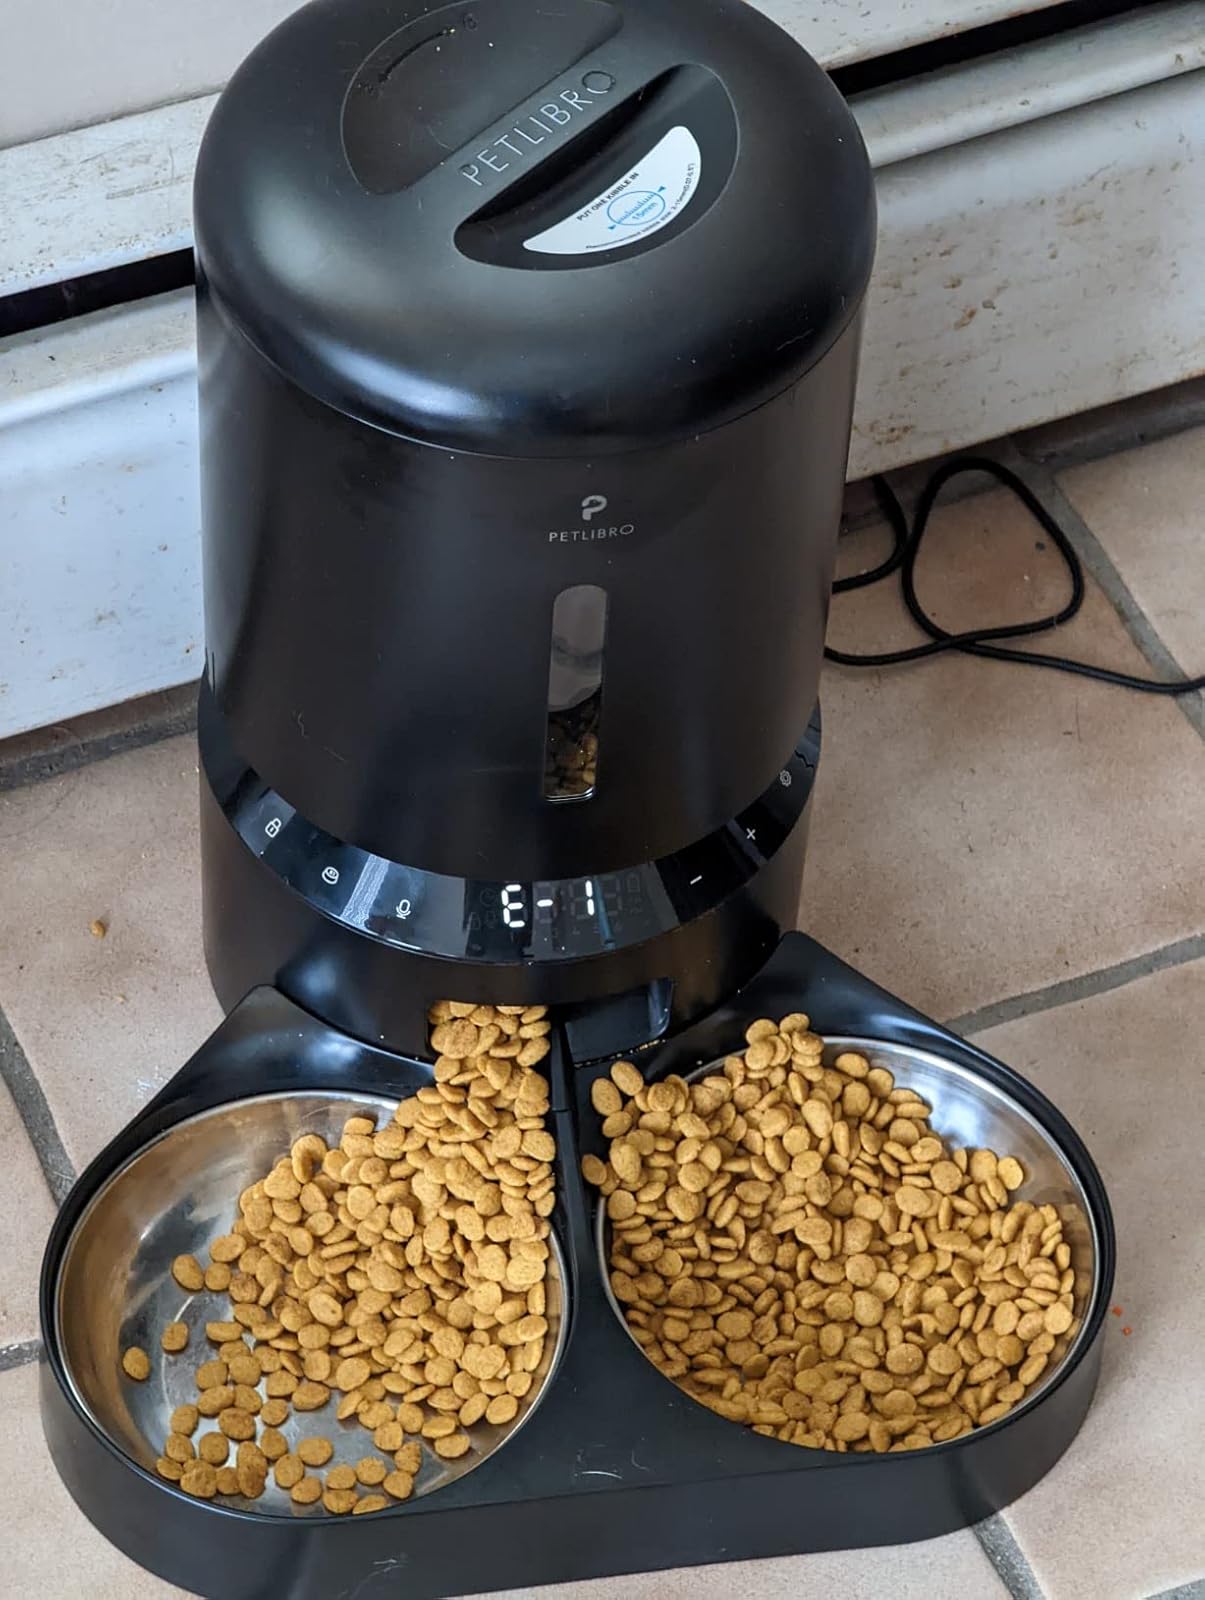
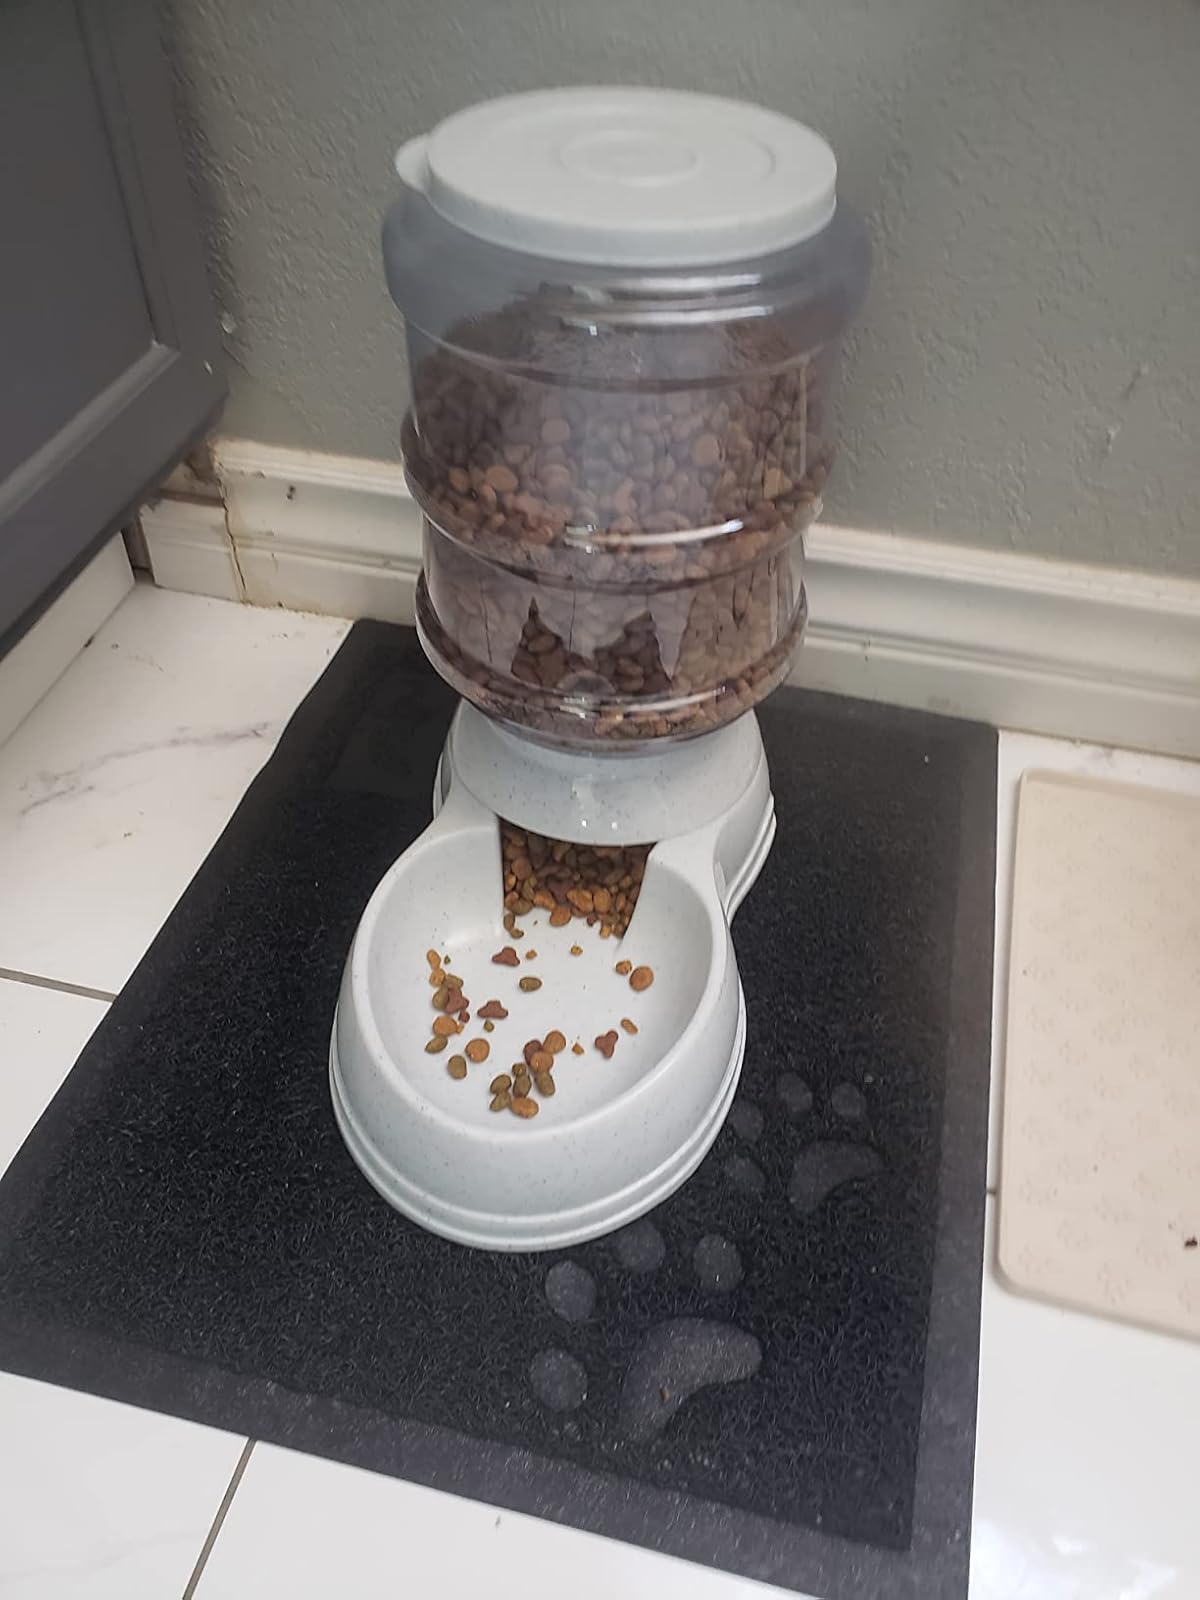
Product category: items_feeder
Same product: no